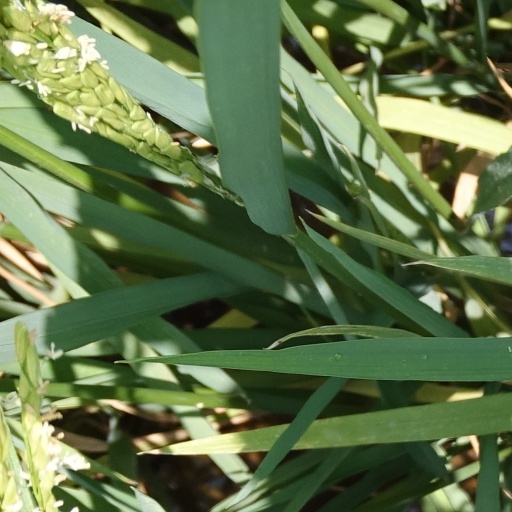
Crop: rice